Juan de Echevarría

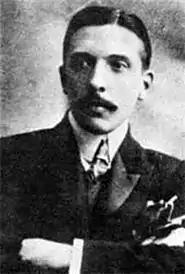
Juan de Echevarría (c.1900)

Juan de Echevarría Zuricalday or, in Basque, Juan Etxebarria Zurikaldai (14 April 1875. Bilbao - 8 June 1931, Madrid) was a Spanish painter of Basque ancestry. He is generally associated with the Fauvist movement and is known primarily for landscapes, still lifes and portraits.